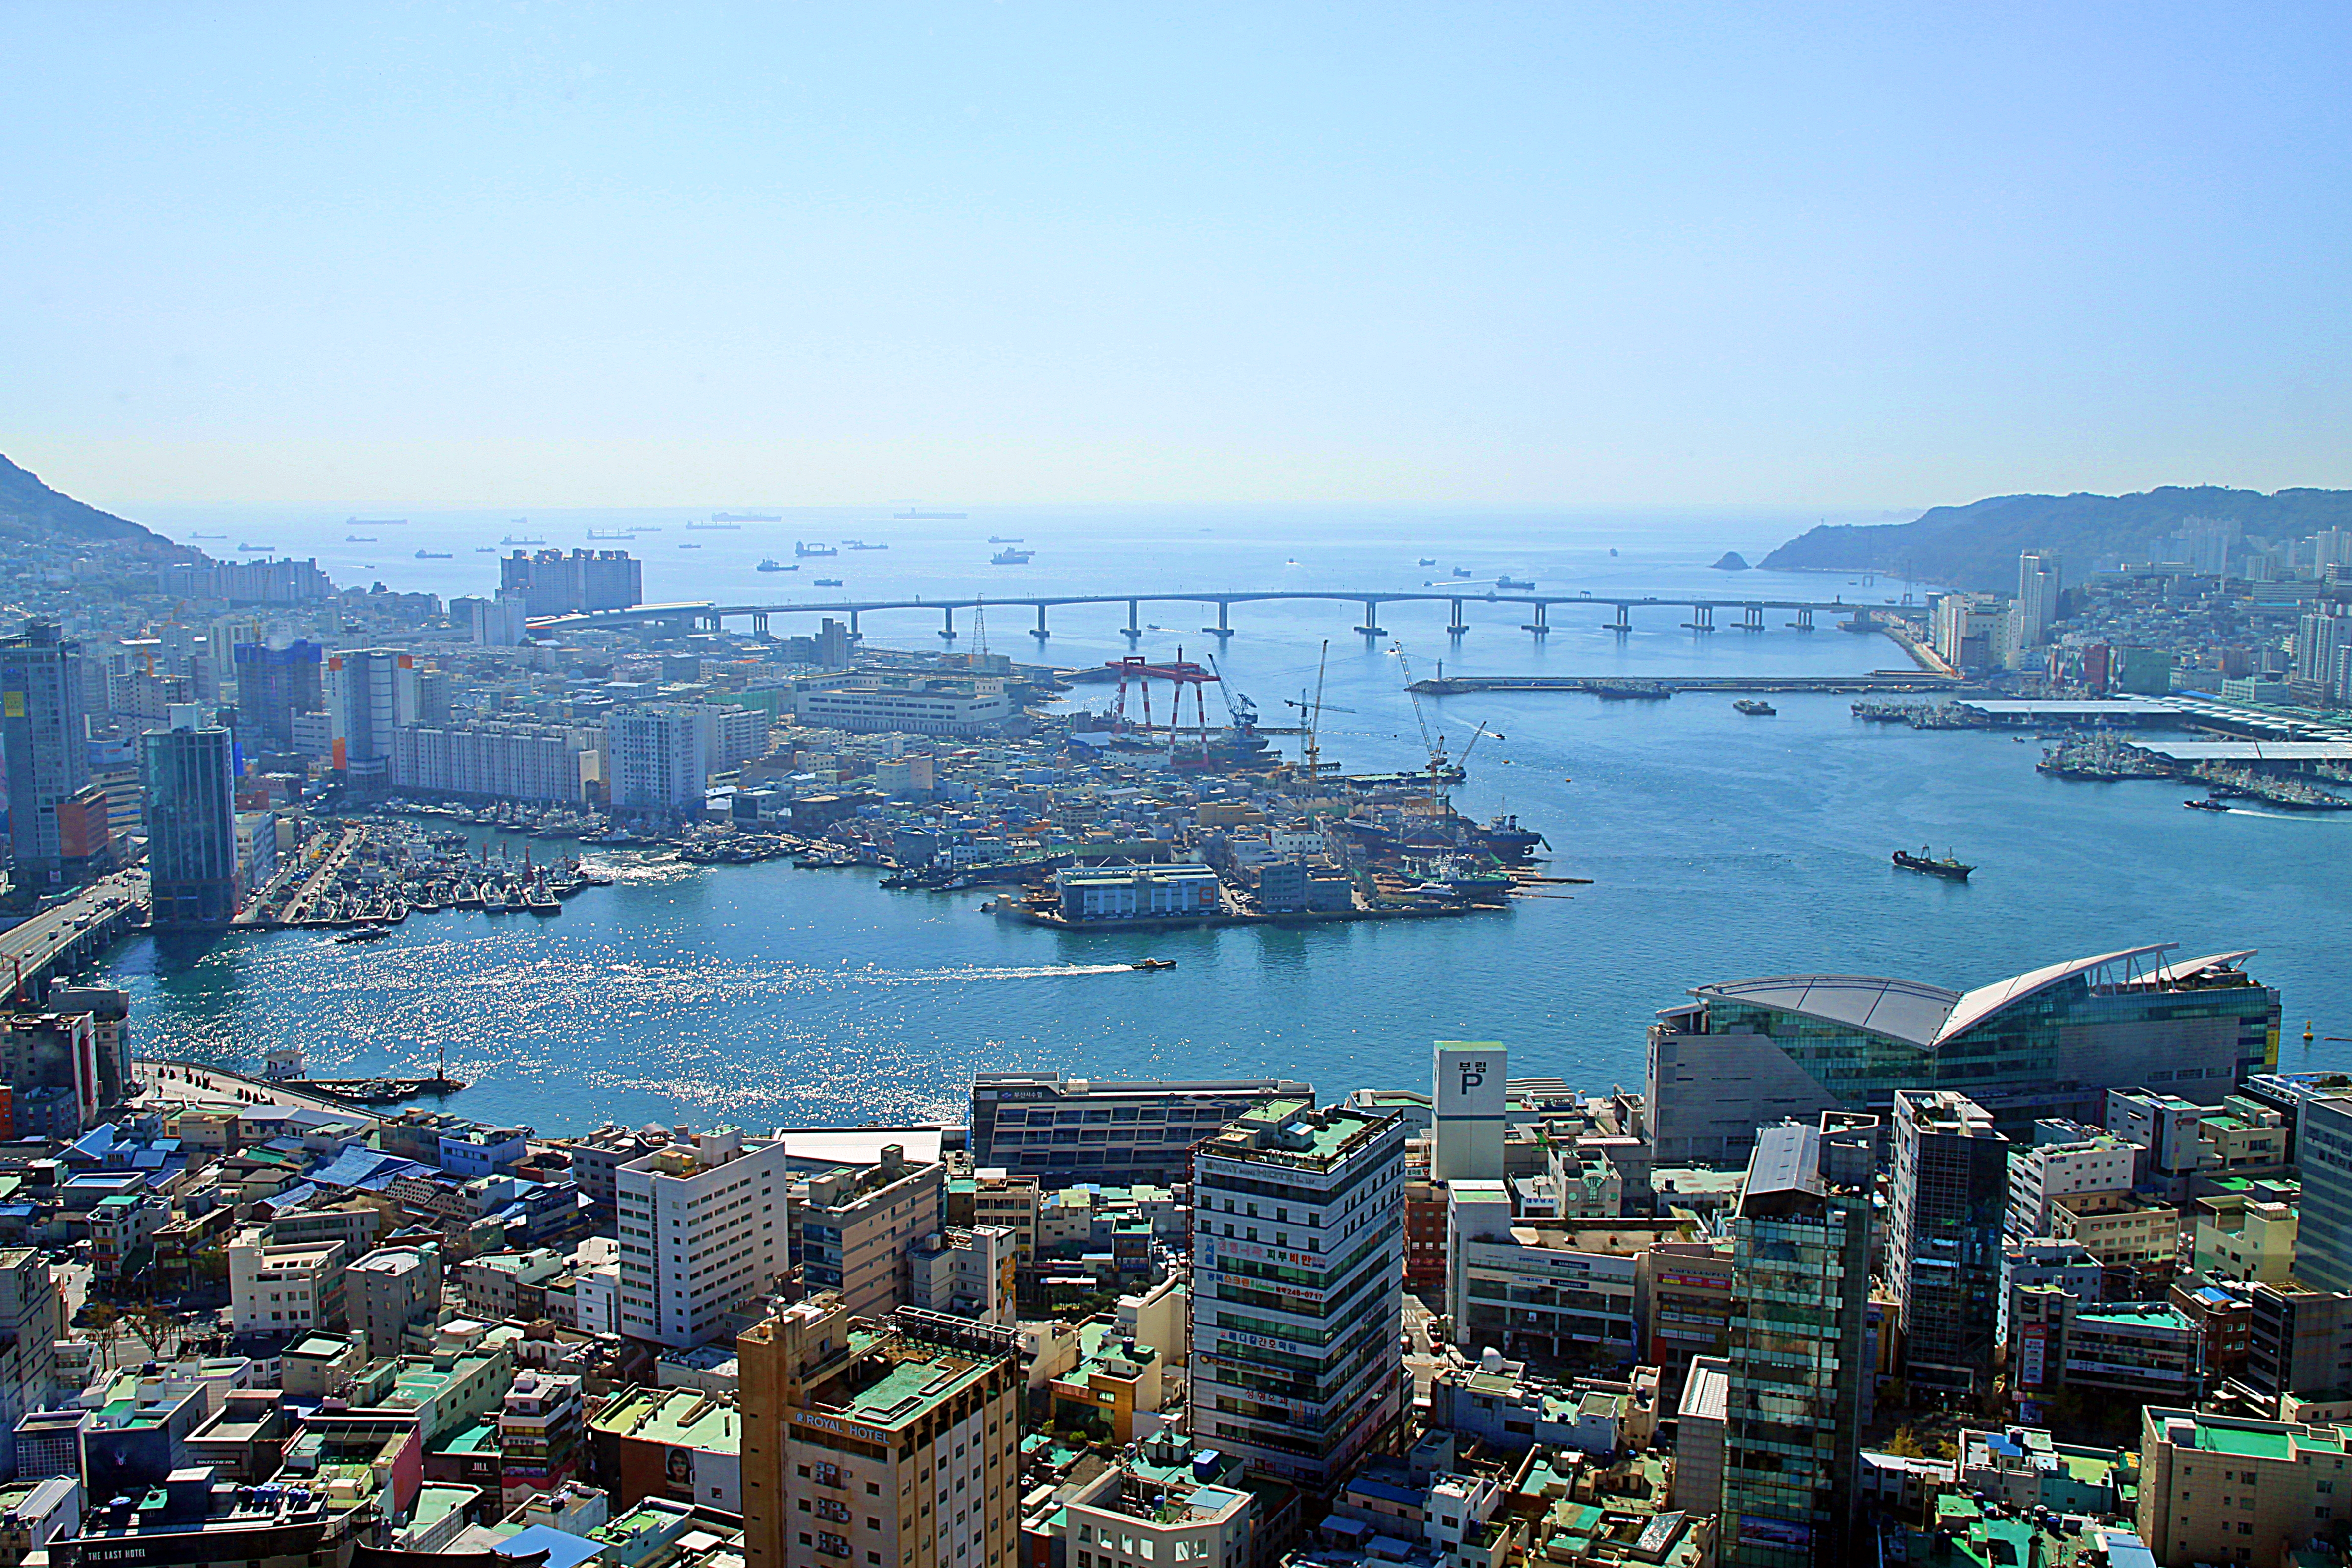
korea, busan, harbour, port, metropolitan area, cityscape, urban area, city, metropolis, sky, human settlement, daytime, skyline, skyscraper, downtown, town, tower block, building, harbor, bay, landscape, aerial photography, river, tourism, sea, architecture, bird's eye view, tower, photography, horizon, coast, mixed use, urban design, vacation, marina, world, mountain, channel, panorama